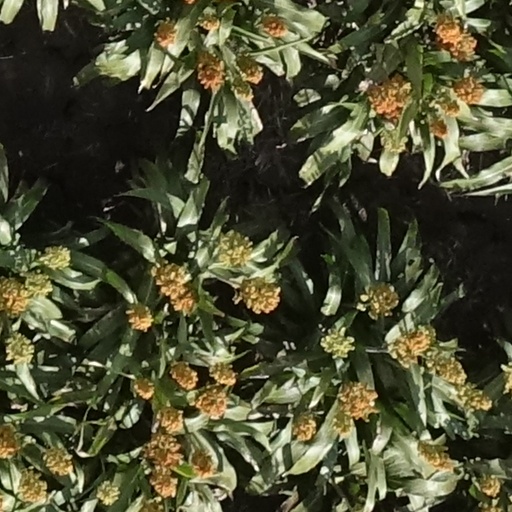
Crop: sorghum